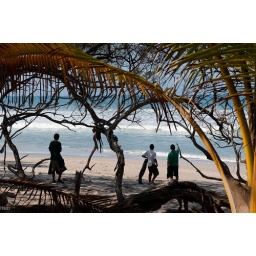
Having a break during beach clean watching the boys out in the water surfing.